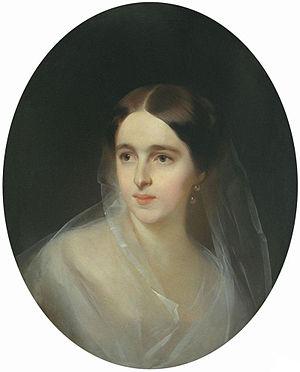
Alexandre Sergueïevitch Pouchkine est un poète, dramaturge et romancier russe né à Moscou le 26 mai 1799 et mort à Saint-Pétersbourg le 29 janvier 1837.